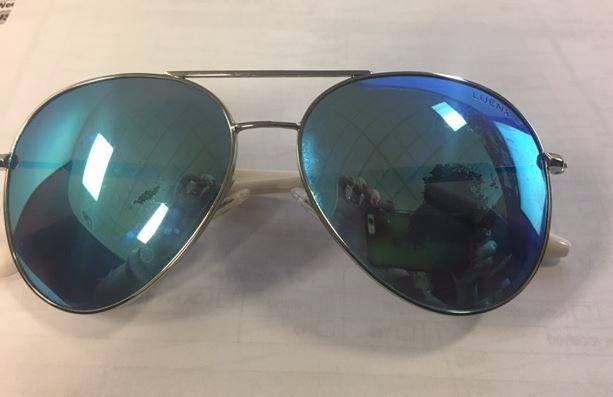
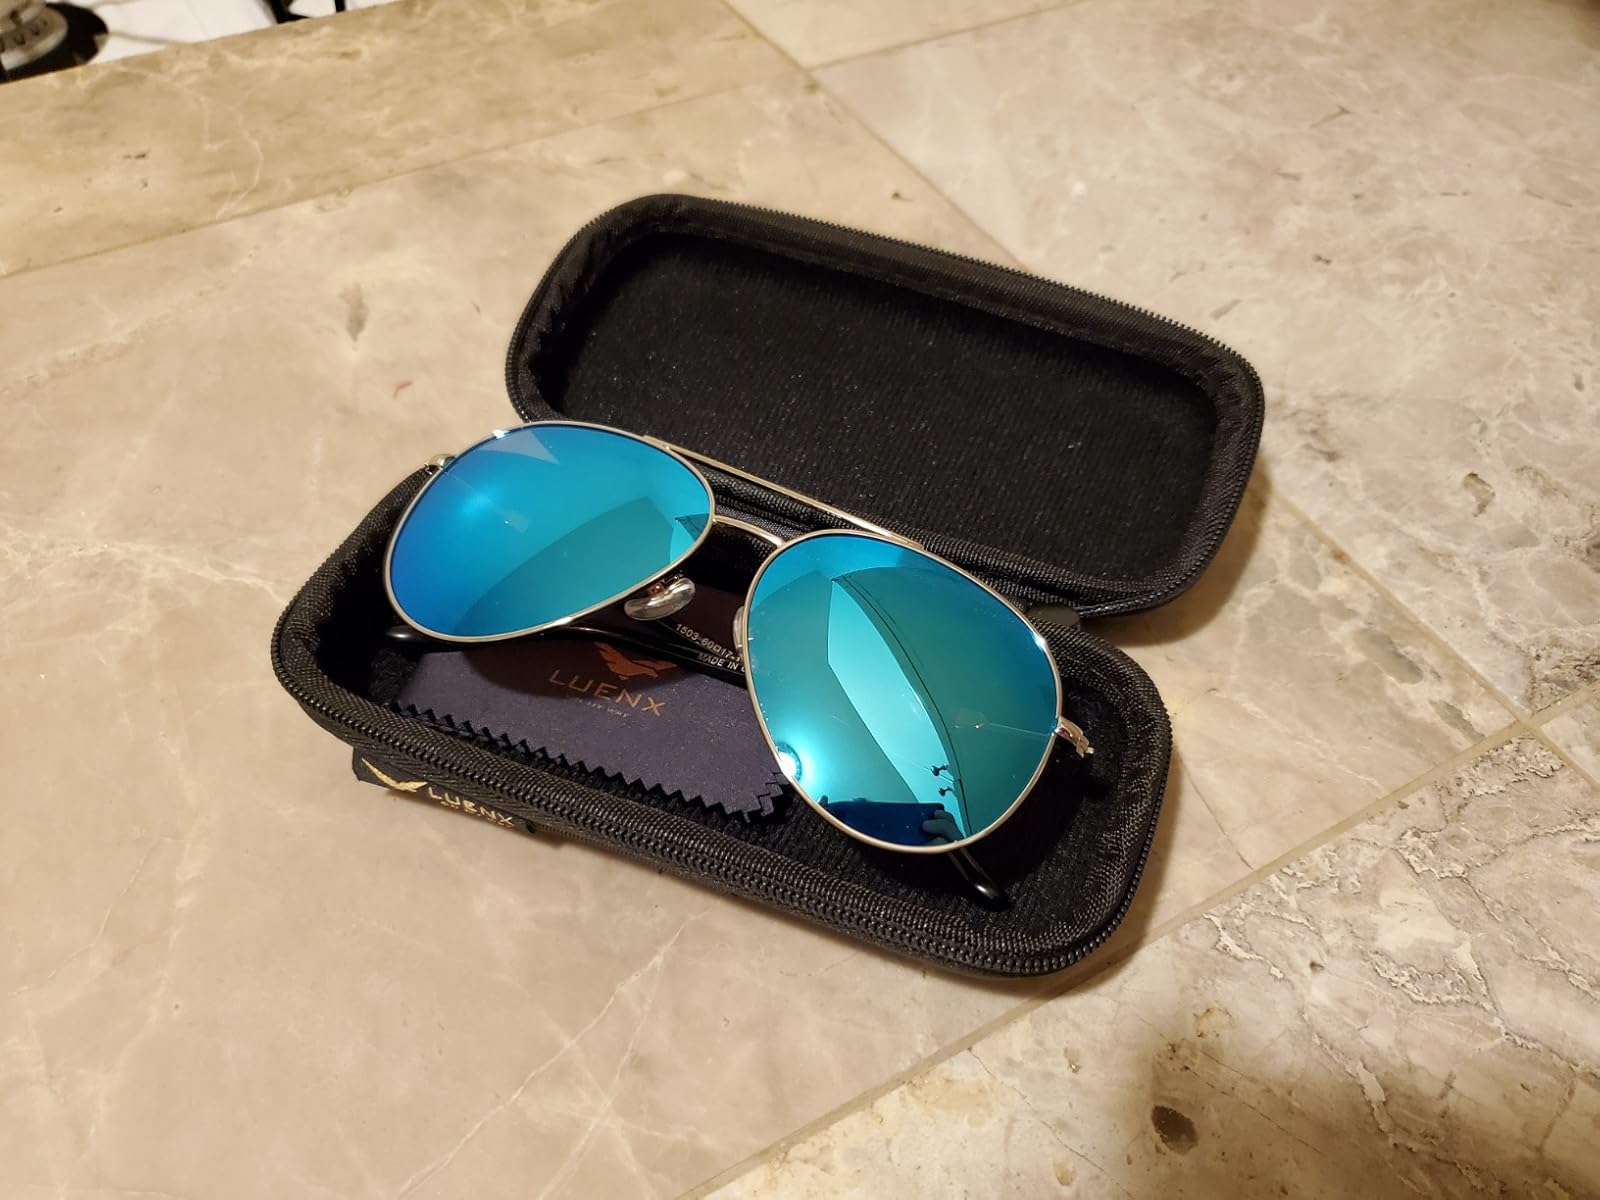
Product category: accessories_sunglasses
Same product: yes